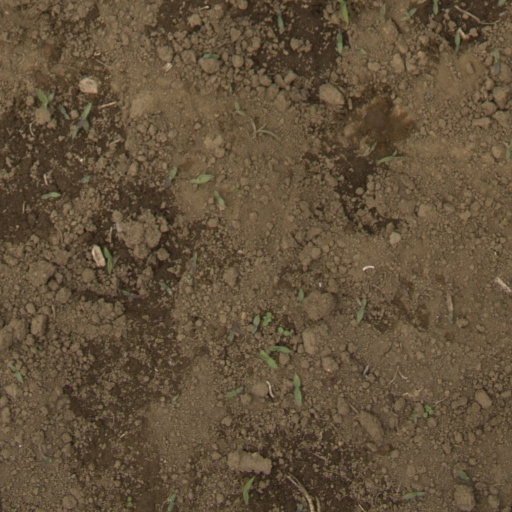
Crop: Jerusalem artichoke